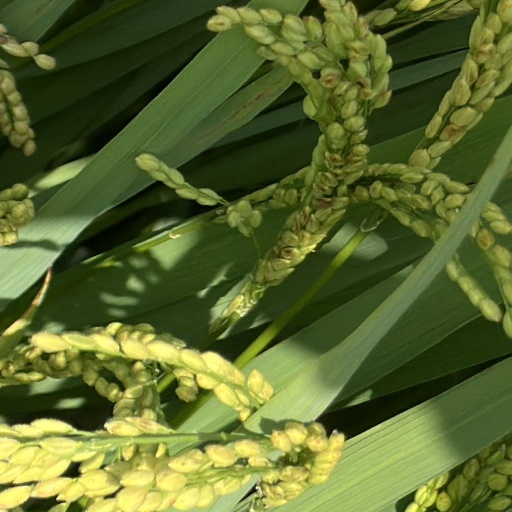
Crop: rice